Max Miller (jazz musician)

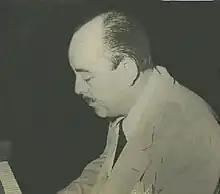
Max Miller

Edward Maxwell Miller (November 17, 1911 – November 13, 1985) was an American jazz pianist and vibraphone player. He had a forty year career that peaked in the 1940s and '50s. Many of his compositions use extended chord harmonies, polyphony, and polytonality and were influenced by Stravinsky, Bartók, and Hindemith.